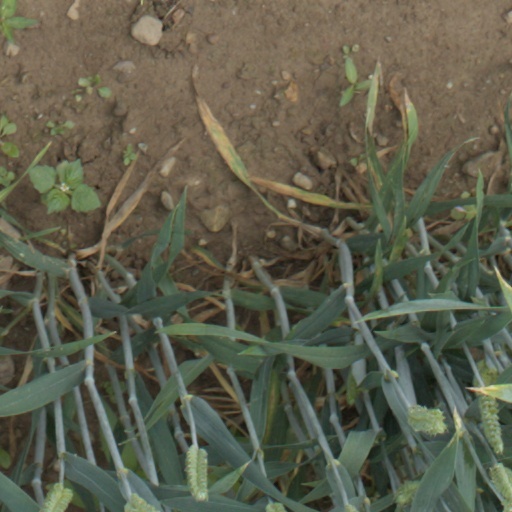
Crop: wheat